James H. Critchfield

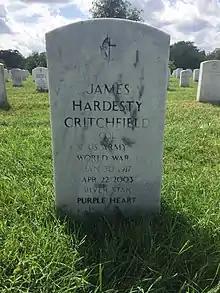
Grave at Arlington National Cemetery

James Hardesty Critchfield (January 30, 1917 – April 22, 2003) was an officer of the US Central Intelligence Agency who rose to become the chief of its Near East and South Asia division. He also served as the CIA's national intelligence officer for energy in the 1970s and after he retired in 1974, he became an energy policy consultant in the Middle East, serving such clients as Sultan Qaboos of Oman. Critchfield served as the president of a Honeywell, Inc. subsidiary called Tetra Tech International.